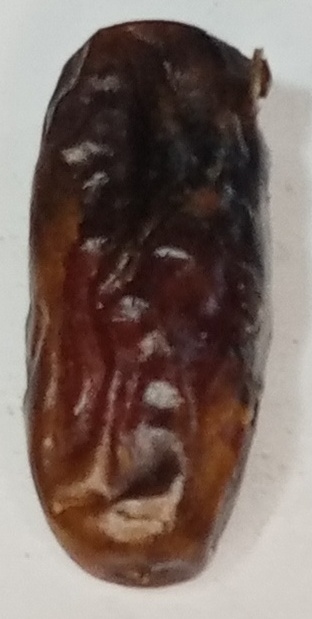
Variety: gajar
Size: small
Grade: grade-2